Freddy Cricien

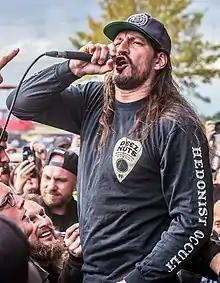
Cricien performing with Madball in 2018

Freddy Cricien (born November 4, 1975), also known as Freddy Madball, is an American vocalist, primarily known as the lead singer of the New York hardcore band Madball. He is also the lead singer of Hazen Street and has a hip hop career from which debut album was November 2009's "Catholic Guilt". He also moonlights as an MC with DJ Stress as the hip hop duo Freddy Madball & DJ Stress.